Edward Burd Grubb Sr.

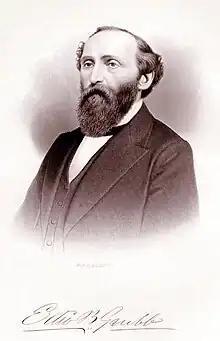

Edward Burd Grubb Sr. (1810–1867) was a prominent fourth-generation member of the Grubb Family Iron Dynasty in Lancaster, Pennsylvania who in 1833, with his brother Clement Brooke Grubb, assumed control of the family business after the death of their father Henry Bates Grubb. Operating out of Mount Hope, they proceeded to rebuild the old furnaces and expand the operation to become one of the largest Pennsylvania iron producers during the mid-19th century. After 1840 Edward became a leading citizen of Burlington, New Jersey and an ardent abolitionist; his estate there is said to have been a station on the Underground Railroad and he was an active supporter of the Civil War effort.